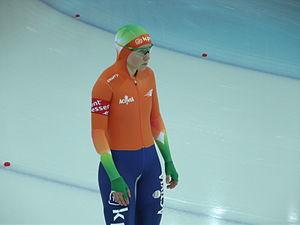
Laurine van Riessen, née le 10 août 1987 à Leyde, est une patineuse de vitesse et coureuse cycliste néerlandaise. En patinage de vitesse, elle obtient une médaille de bronze sur le 1 000 mètres aux Jeux olympiques de 2010. Depuis 2015, elle se concentre sur une carrière en cyclisme sur piste.